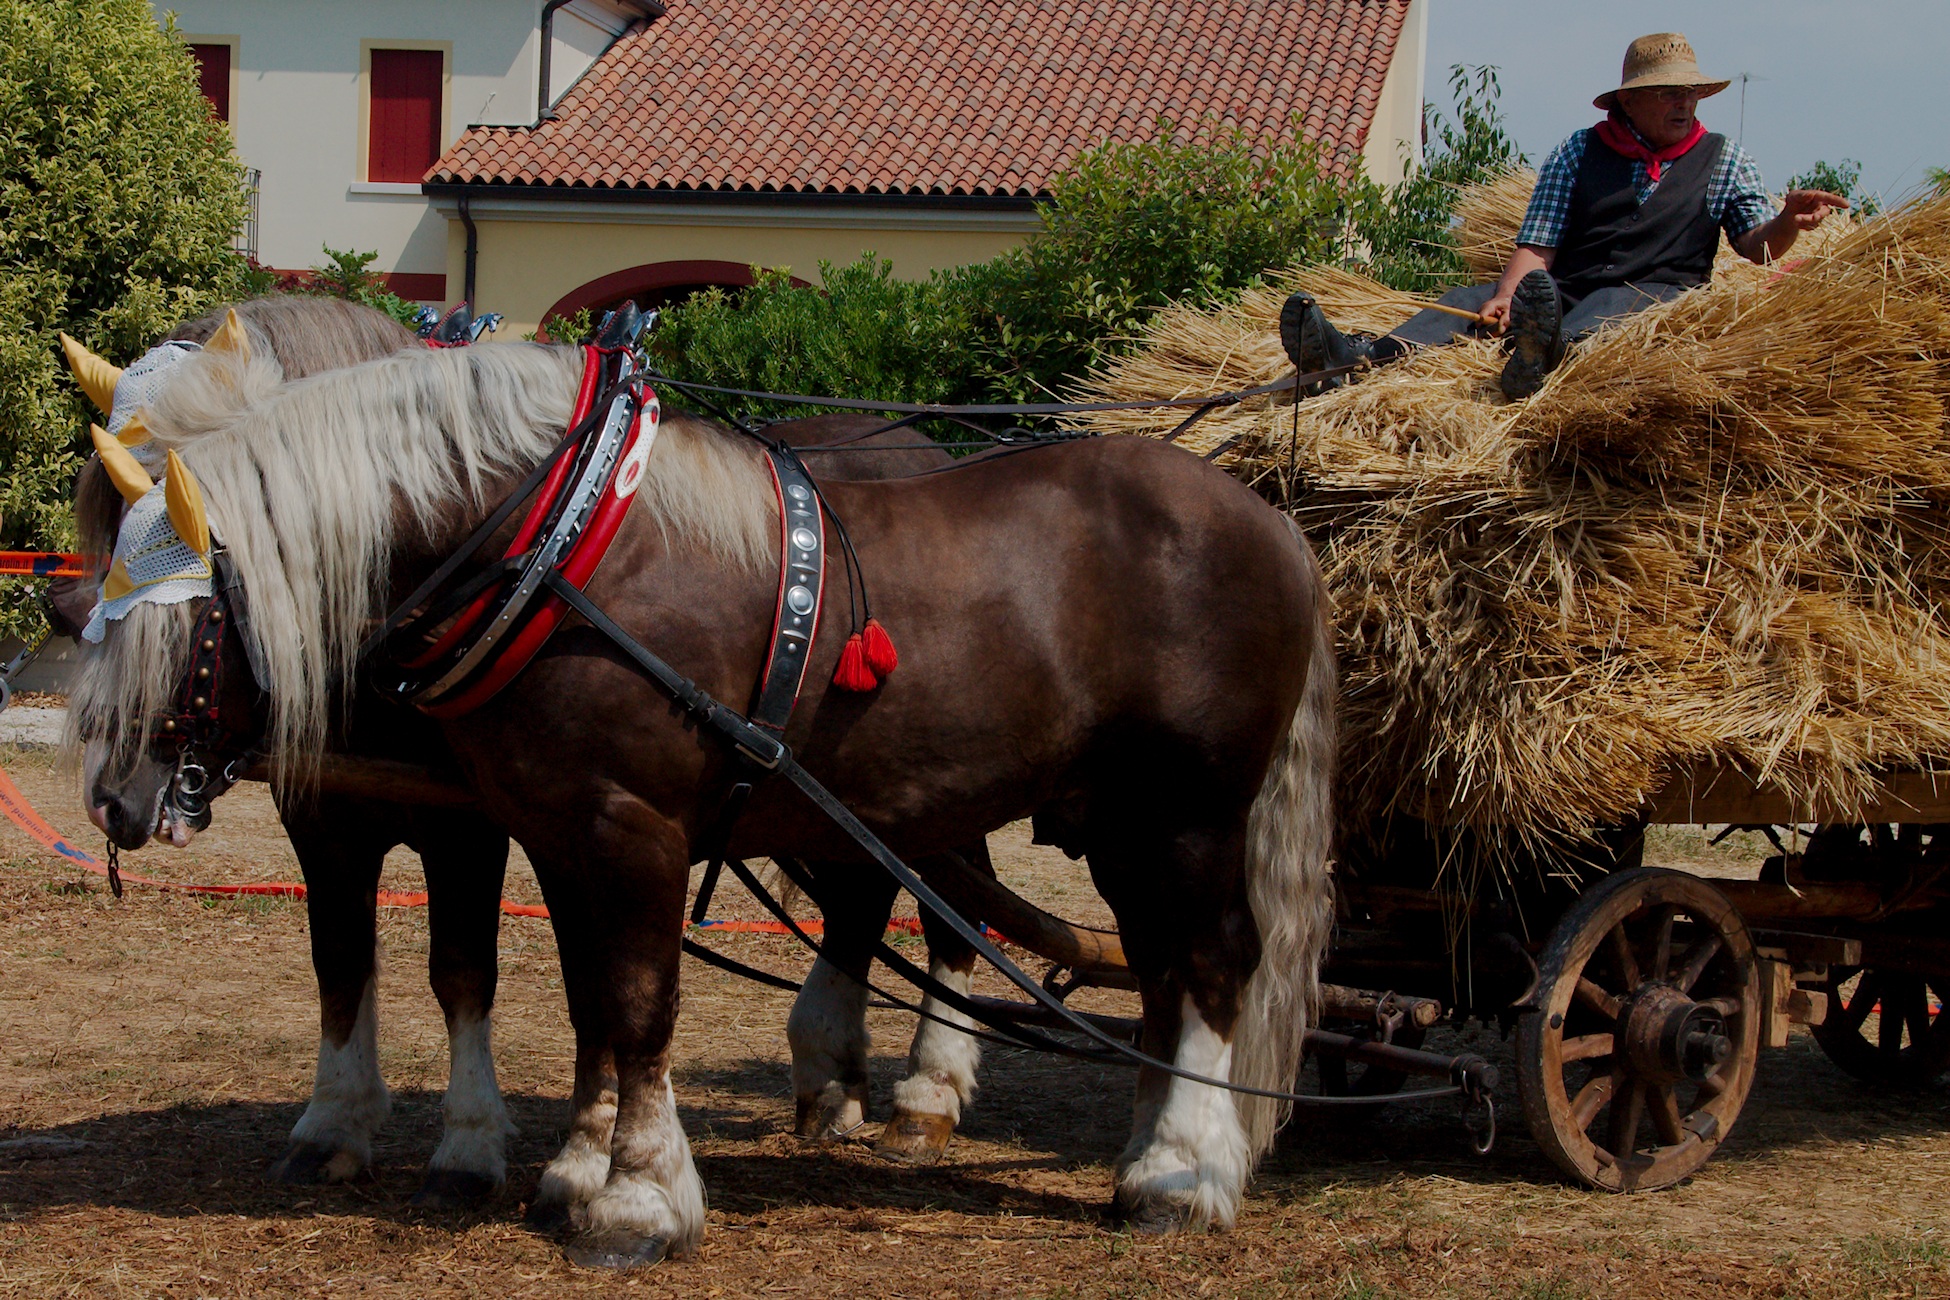
wagon, horse, mammal, stallion, agriculture, farmer, horses, mare, threshing, pack animal, horse like mammal